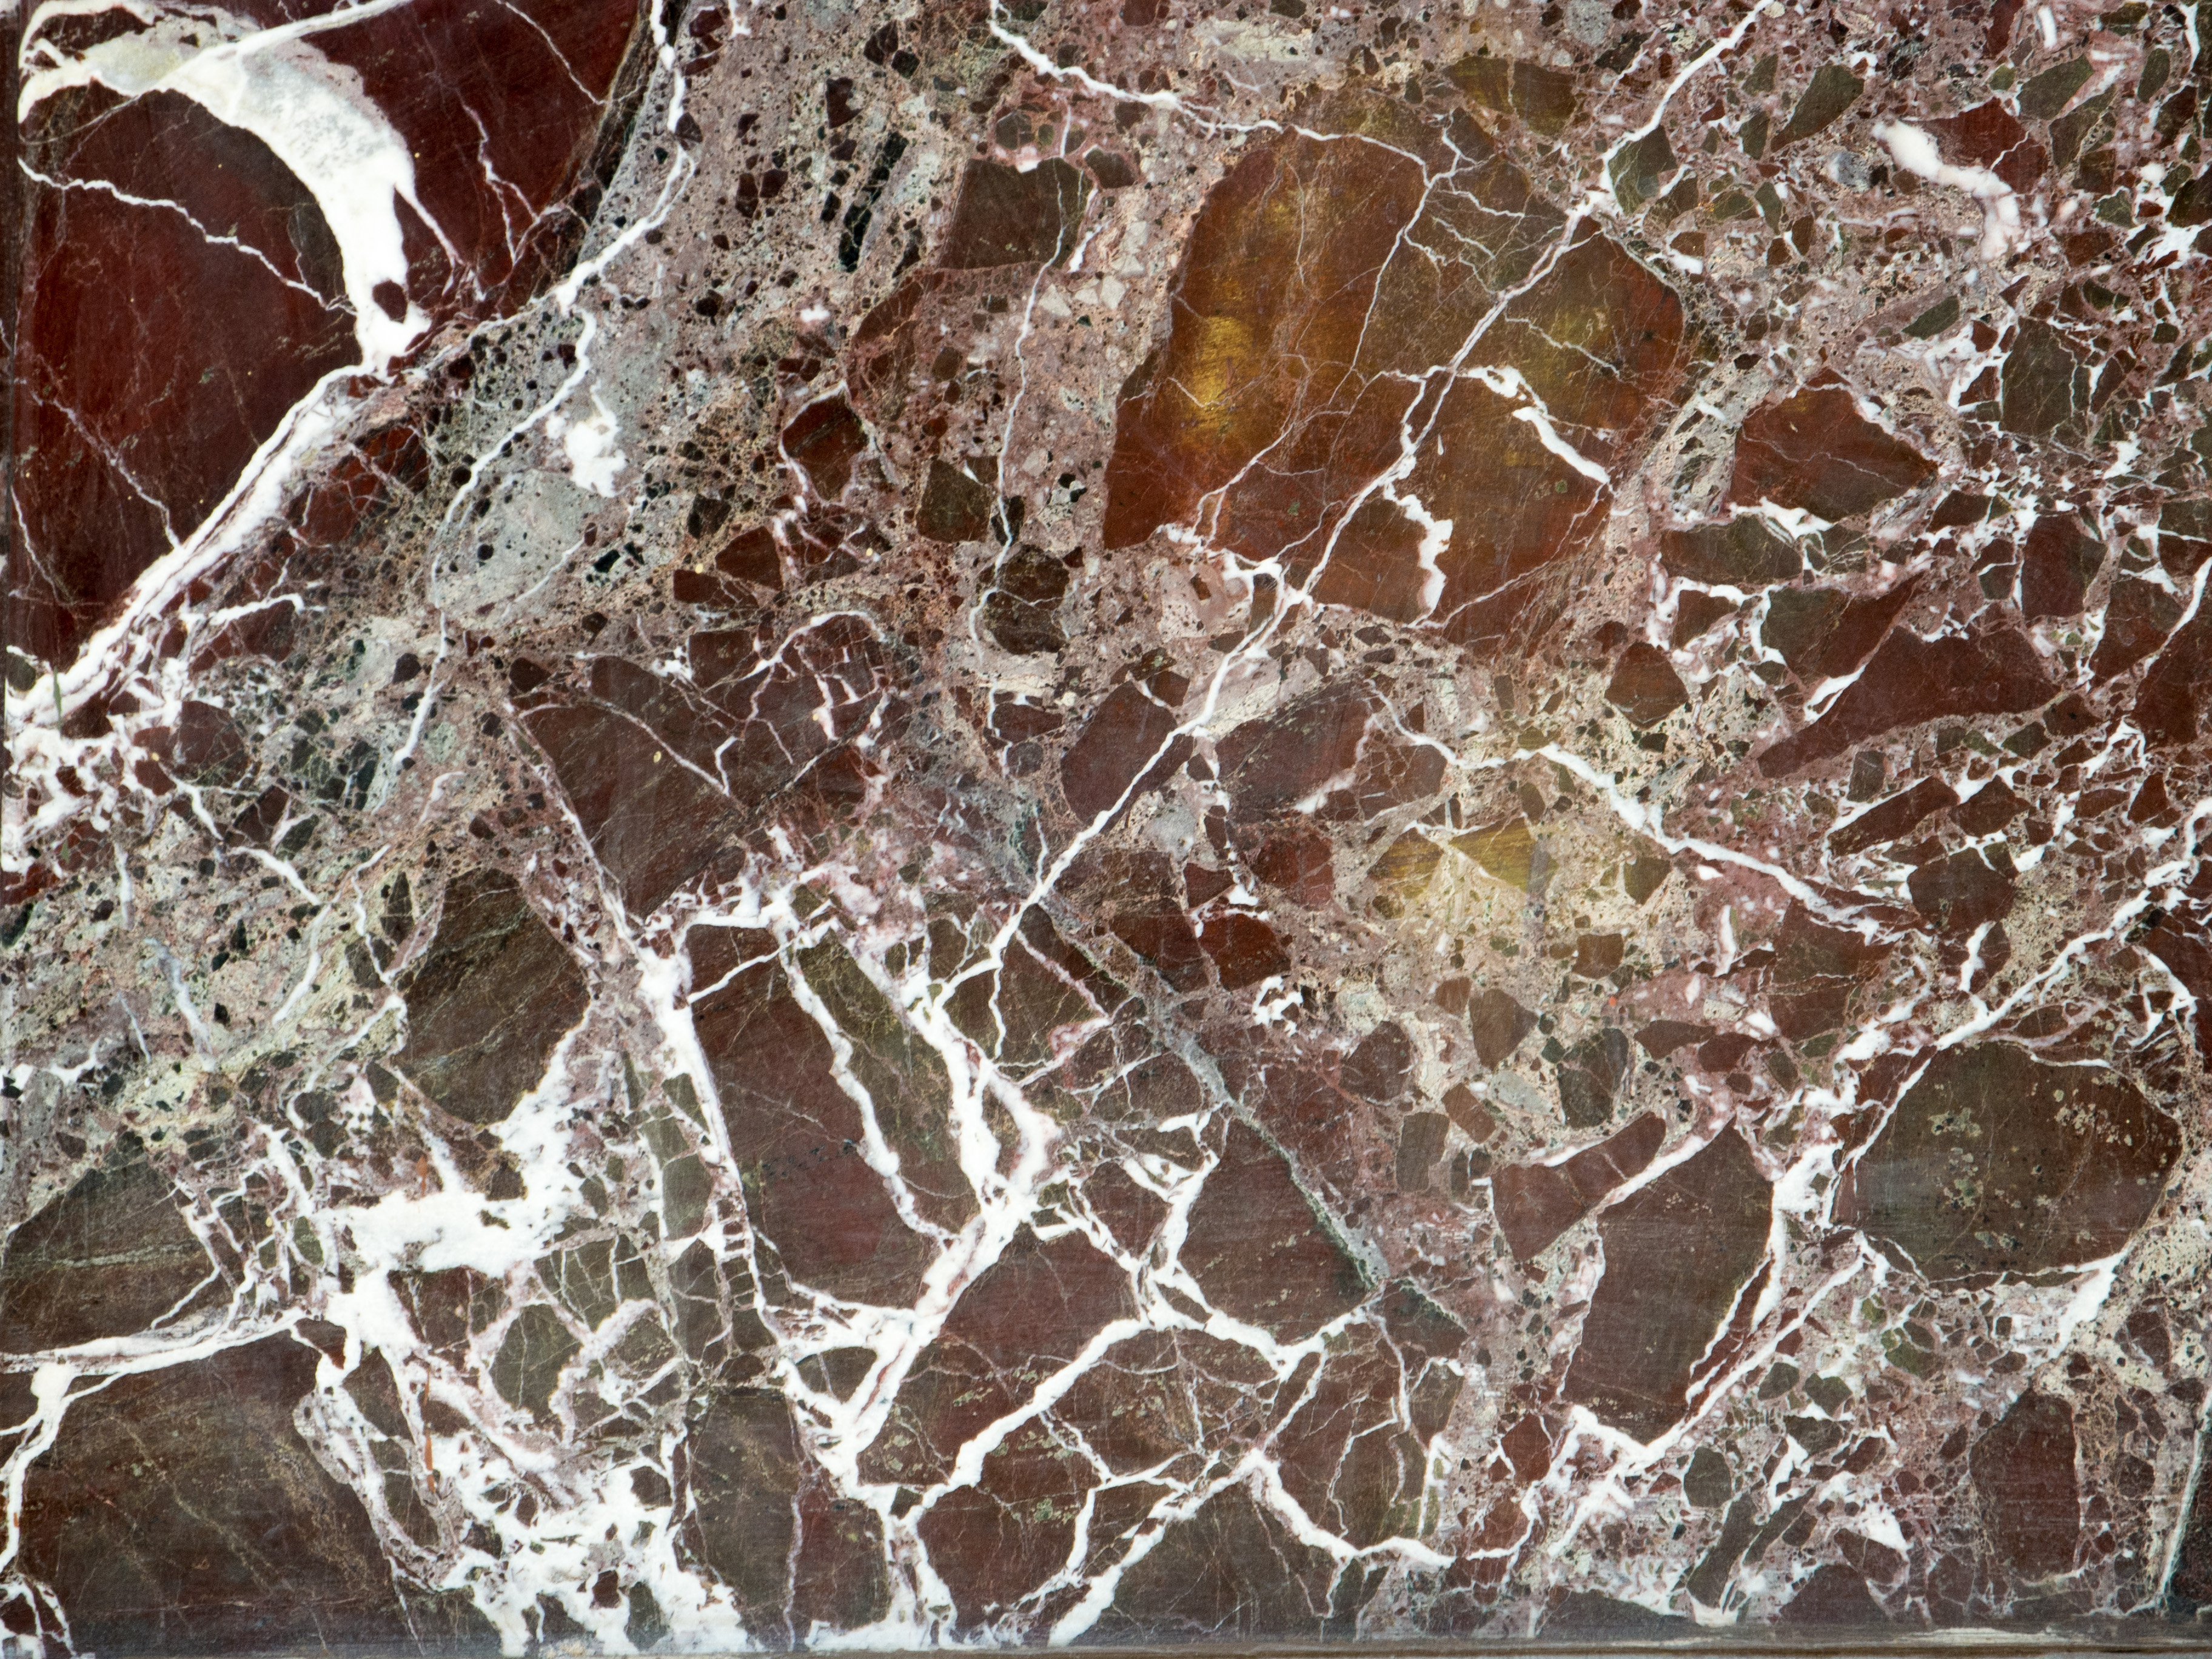
rock, texture, city, europe, ice, nikon, material, art, moscow, russia, moskau, moscou, coolpix, p7100, nikonp7100, flooring